Independent Order of Odd Fellows Hall (Ashton, Idaho)

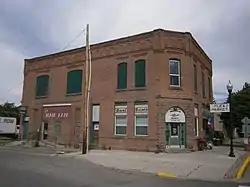
View from the southwest

The Independent Order of Odd Fellows Hall in Ashton, Idaho, also known as the Ashton State Bank Building was constructed in 1907 in Early Commercial architectural style. Its historical use was as a meeting hall and for businesses. It was registered on the National Register of Historic Places in 1997.